NewJeans

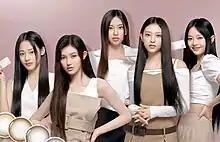
NewJeans in an advertisement for Olens in 2023

In July 2023, NewJeans held their first sold-out fan meeting, titled Bunnies Camp, at the SK Olympic Handball Gymnasium in Seoul. The group released their second EP, "Get Up", on July 21, 2023. "Get Up" became the group's first entry and number-one on the "Billboard" 200, making NewJeans the second K-pop girl group to top the chart after Blackpink. The EP reached number two on the Circle Album Chart and sold 1.65 million copies in its first week of release, becoming NewJeans' third consecutive album to sell over one million copies. It was supported by three singles: "Super Shy", "ETA", and "Cool with You". All the singles entered the "Billboard" Hot 100, making NewJeans the first K-pop female artist to have three simultaneous entries on the chart. "Super Shy" topped the Circle Digital Chart and became their best-performing track on several international charts, which led NewJeans to achieve their first number-one on the "Billboard" Emerging Artists chart. To promote the EP, NewJeans held live performances in multiple countries and collaborated with global brands and celebrities. In August 2023, they became the first K-pop girl group to perform at Lollapalooza with their first live performance in the United States. That same month, NewJeans performed at the Summer Sonic Festival in Japan.